London Road (Brighton) railway station

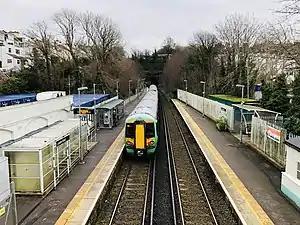
377140 passes nonstop through London Road with a Southern service bound for .

All services at London Road are operated by Southern using EMUs.